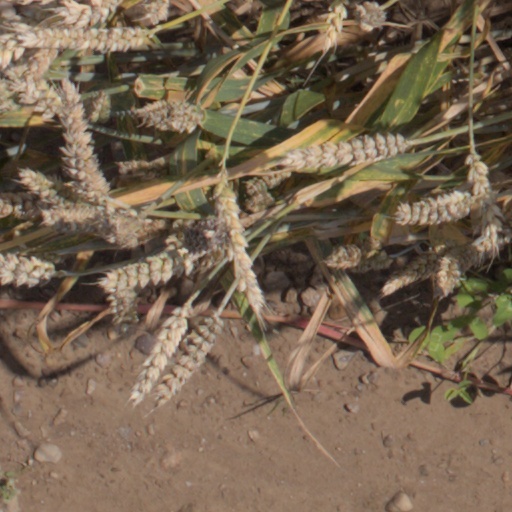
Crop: wheat